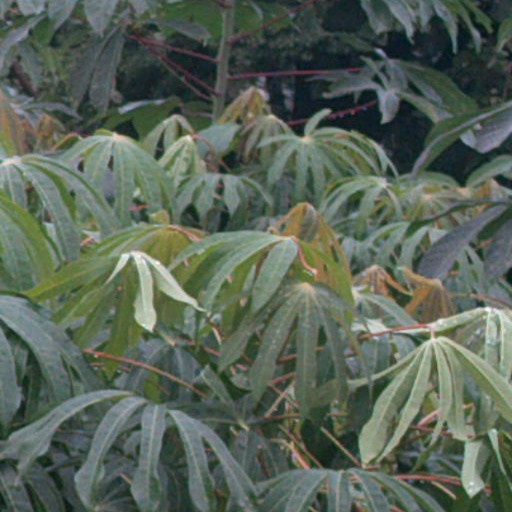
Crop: cassava